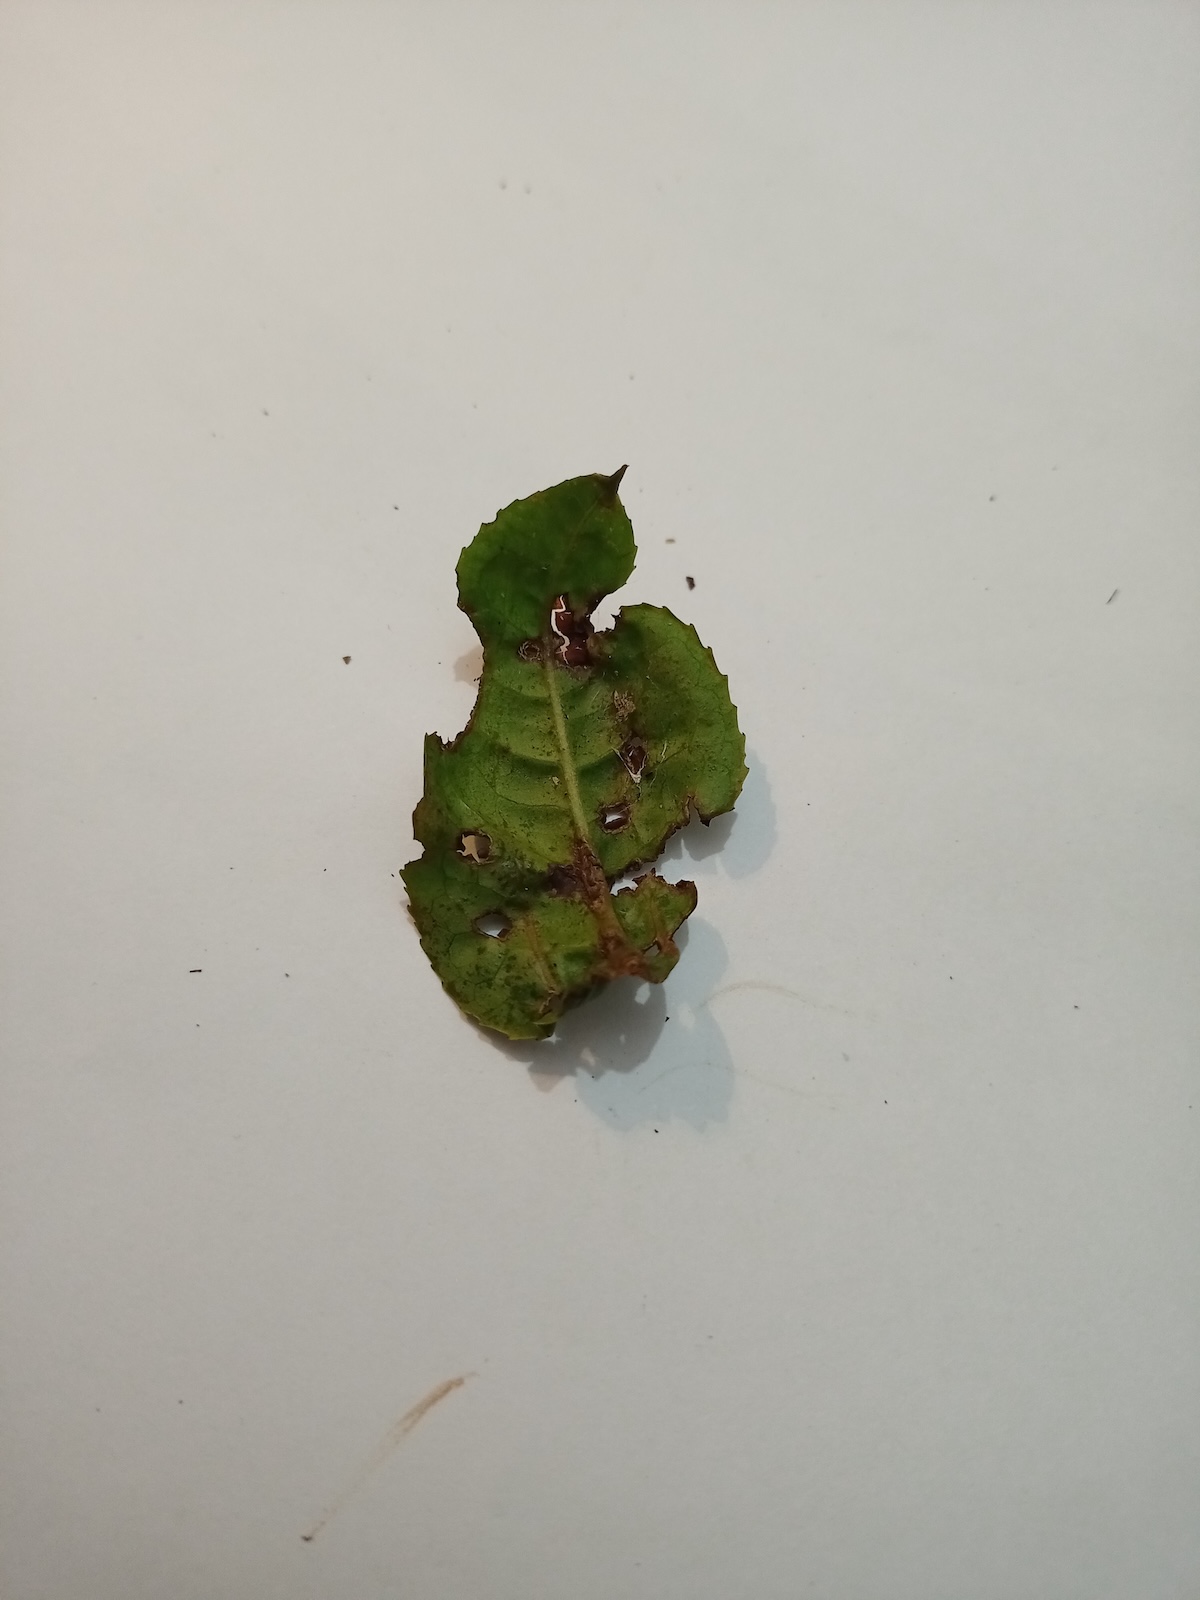
Label: Green mirid bug